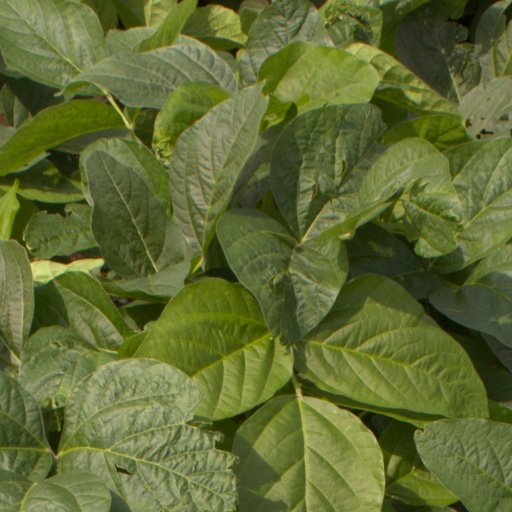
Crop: soybean